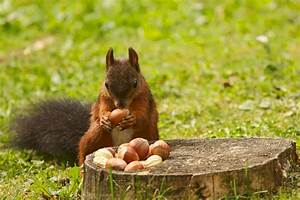
Label: squirrel